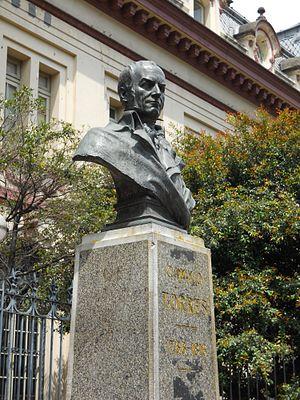
Camilo Torres Tenorio fut un avocat, intellectuel et homme d'État qui prit la tête de la guerre d'indépendance de la Nouvelle-Grenade. Sa formidable éloquence lui a valu le surnom de "Verbe de la révolution".